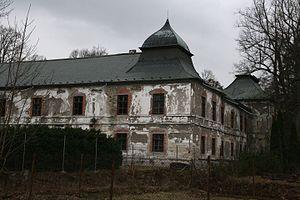
Château de la famille Révay à Turčianska Štiavnička, Slovqauie. Édifice renaissance, aménagée au bout de XVIIIe siècle dans le style baroque.